Elephant and Castle, Wrexham

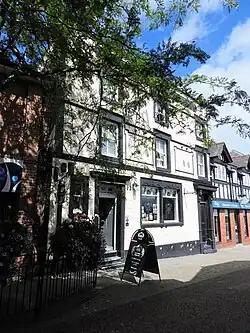
Front of the building, as the "Magic Dragon Brewery Tap" in 2023

The Elephant and Castle was a public house on Charles Street in Wrexham, Wales, known to have existed in 1788, and closed in 1999. The building has housed the "Magic Dragon Brewery Tap" since 2019.